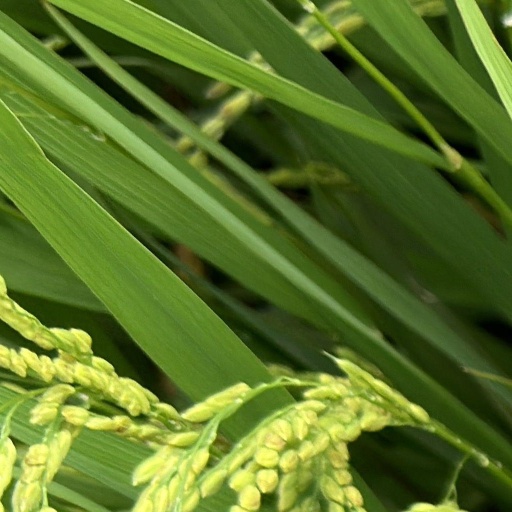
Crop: rice